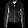
Label: Coat